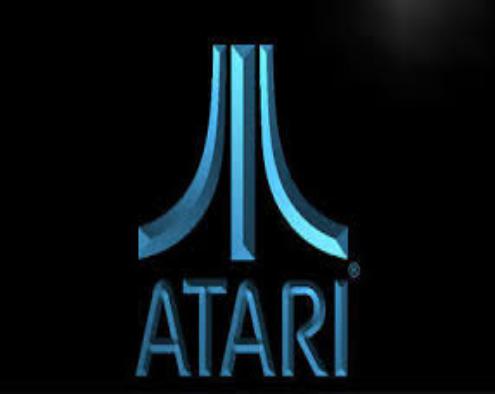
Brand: atari 2600-2
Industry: Clothes